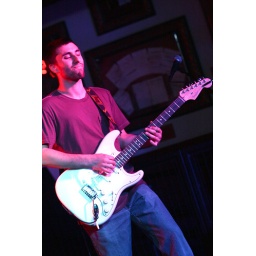
Ben drove it home with amazing solos on guitar and is an awesome musician!Photo by Rebecca Gauchman